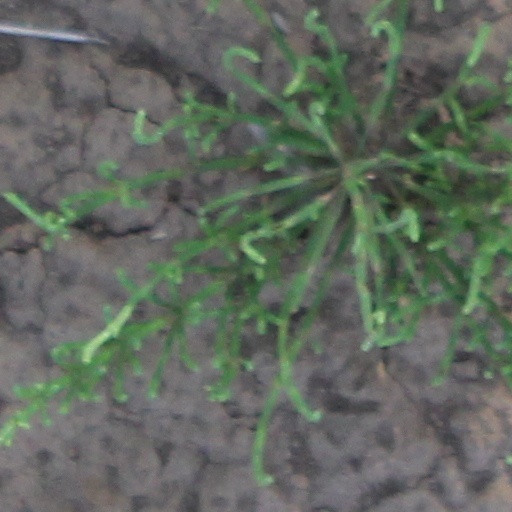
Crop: wheat